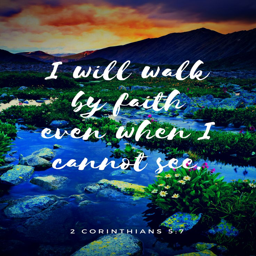
surround yourself with the peace and serenity that deity can provide .